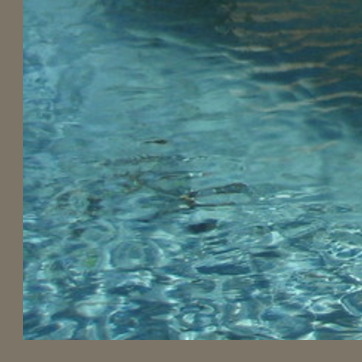
Material: water